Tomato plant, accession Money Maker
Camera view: horizontal (90 deg, fisheye); turntable rotation: 270 degrees
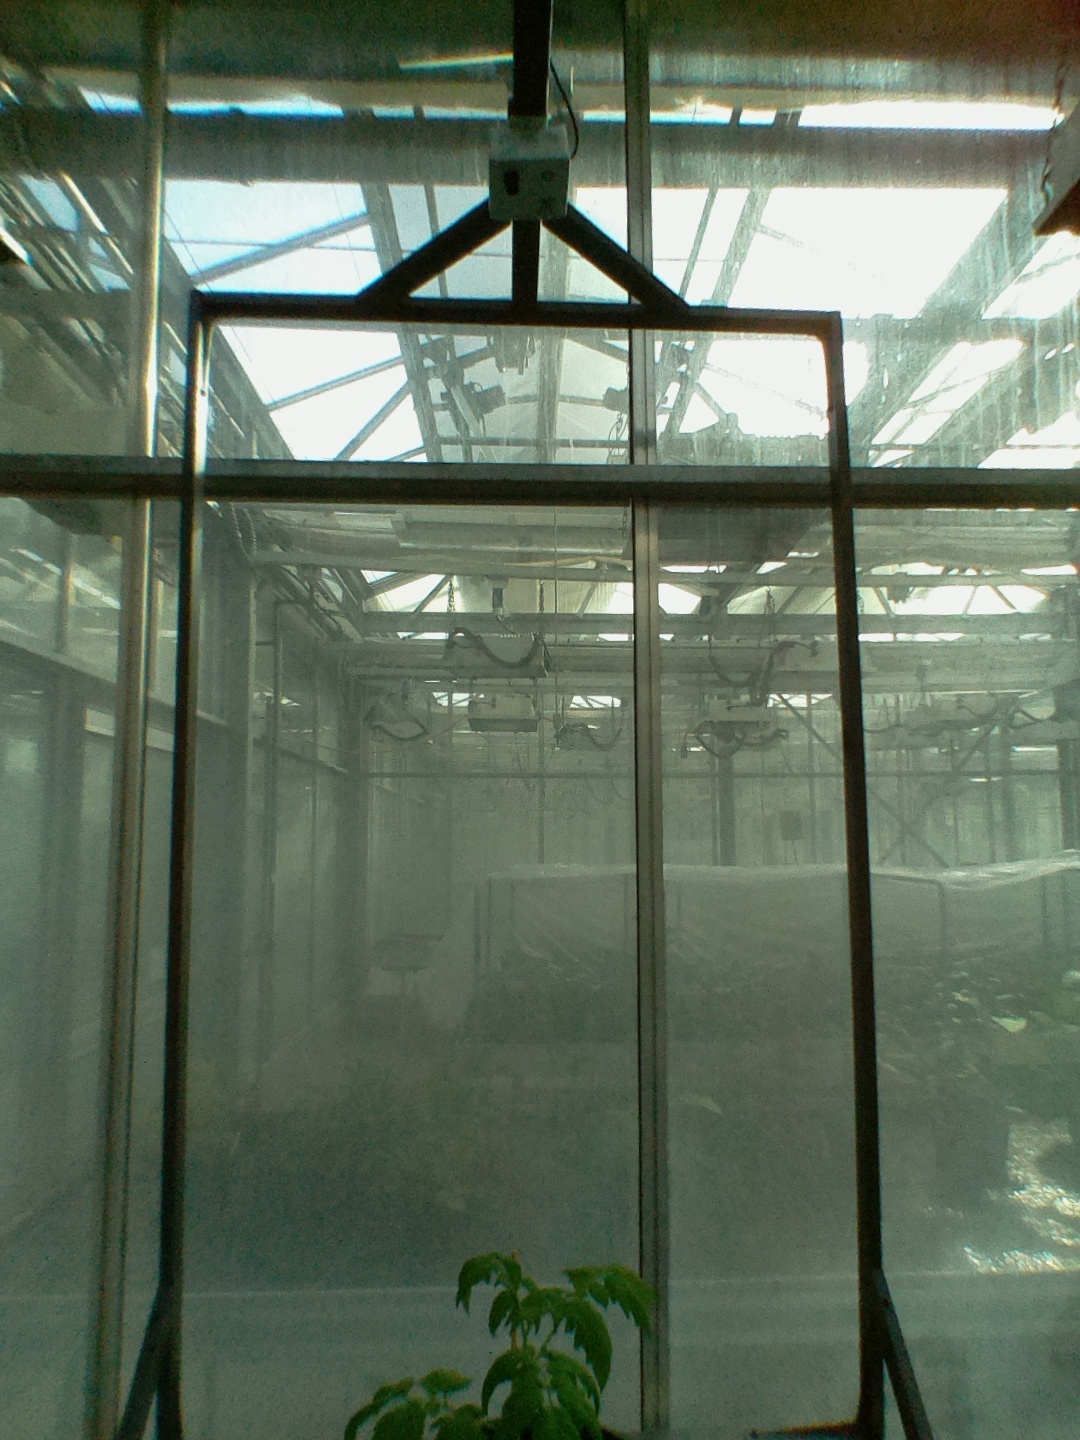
BBCH growth stage 13: 6 of true leaves visible